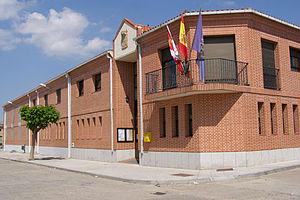
Villoria est une commune de la province de Salamanque dans la communauté autonome de Castille-et-León en Espagne.